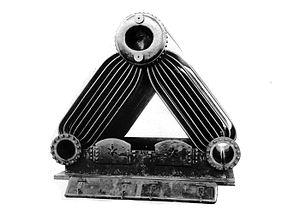
Une chaudière à trois tambours est un type de chaudière à tubes d'eau utilisé notamment pour alimenter les navires, leur petite taille étant un avantage non négligeable. Elle est généralement composée d'un tambour à vapeur surmontant deux tambours contenant de l'eau, formant ainsi un triangle.